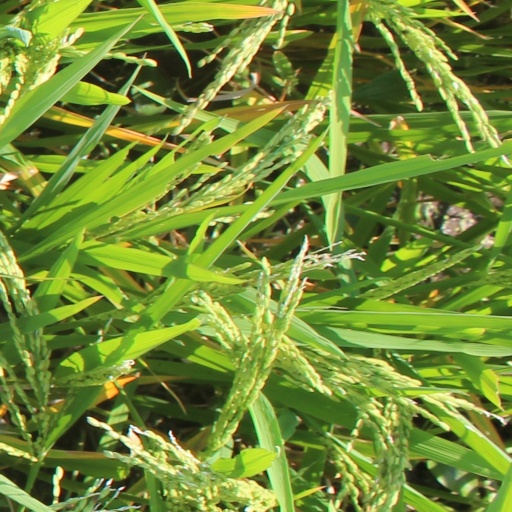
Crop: rice